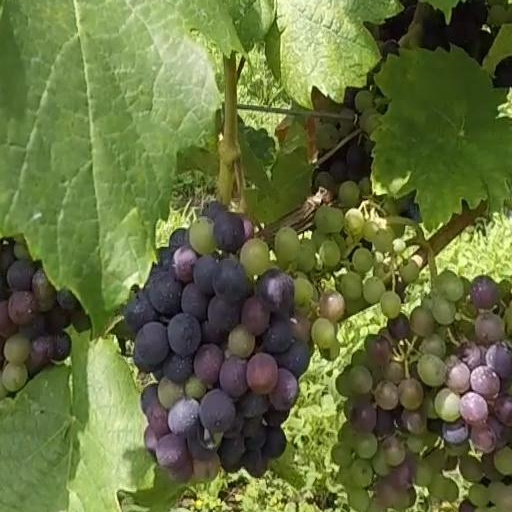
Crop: grape